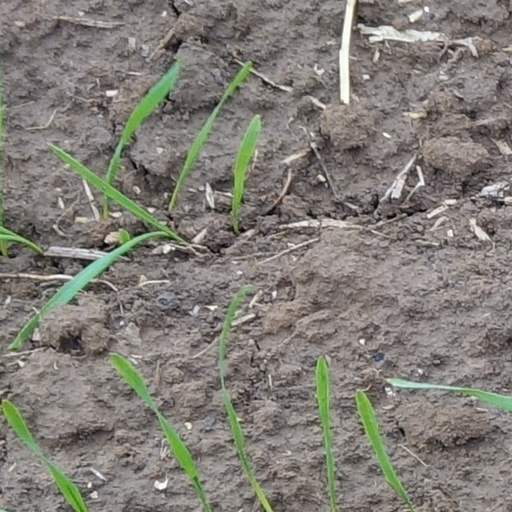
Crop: wheat